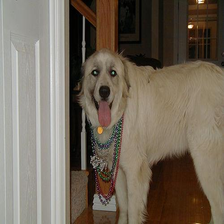
Species: dog
Breed: great pyrenees